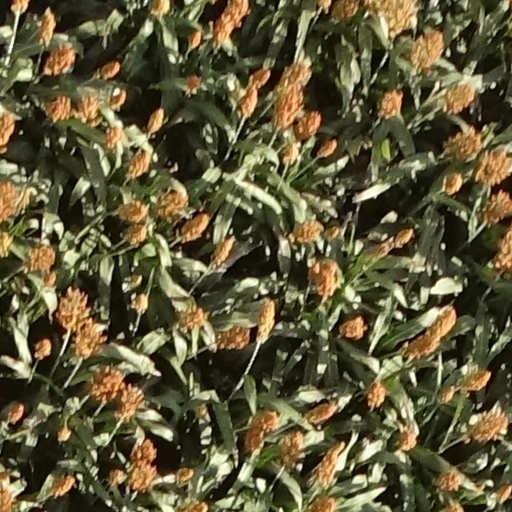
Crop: sorghum